Herpes

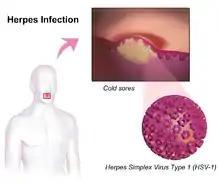
Herpes infection

HSV infection causes several distinct medical disorders. Common infection of the skin or mucosa may affect the face and mouth (orofacial herpes), genitalia (genital herpes), or hands (herpetic whitlow). More serious disorders occur when the virus infects and damages the eye (herpes keratitis), or invades the central nervous system, damaging the brain (herpes encephalitis). People with immature or suppressed immune systems, such as newborns, transplant recipients, or people with AIDS, are prone to severe complications from HSV infections. HSV infection has also been associated with cognitive deficits of bipolar disorder, and Alzheimer's disease, although this is often dependent on the genetics of the infected person.